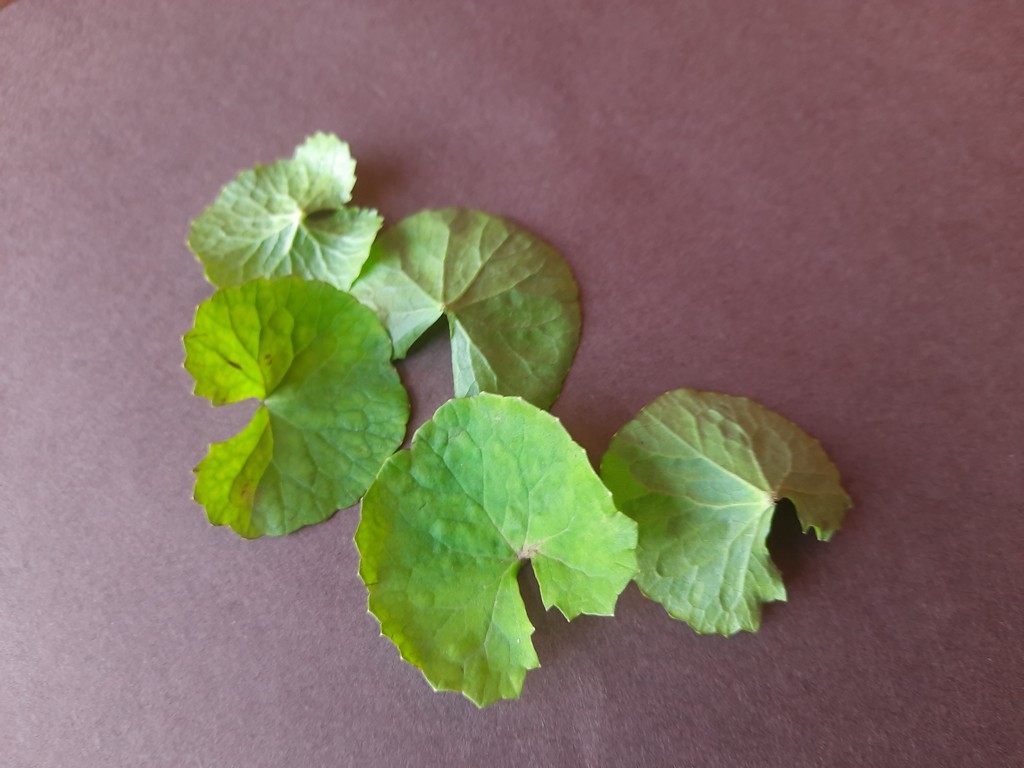
Label: Healthy